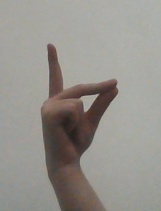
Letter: ta